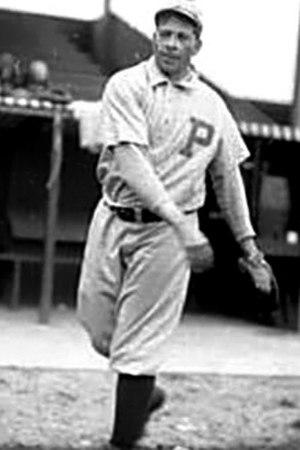
William James Duggleby, dit Bill Duggleby, né le 16 mars 1874 à Utica dans l'État de New York, et mort le 30 août 1944 à Redfield dans le même État, est un joueur de baseball américain. Il a passé la majeure partie de sa carrière au poste de lanceur pour les Phillies de Philadelphie. Il est célèbre pour être le seul lanceur de l'histoire des ligues majeures à avoir frappé un grand chelem lors de sa première apparition en majeure.